Scio Township, Michigan

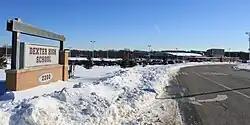
Dexter High School

Scio Township is served by two public school districts. The eastern section of the township is served by Ann Arbor Public Schools, while the western section of the township is served by Dexter Community School District.